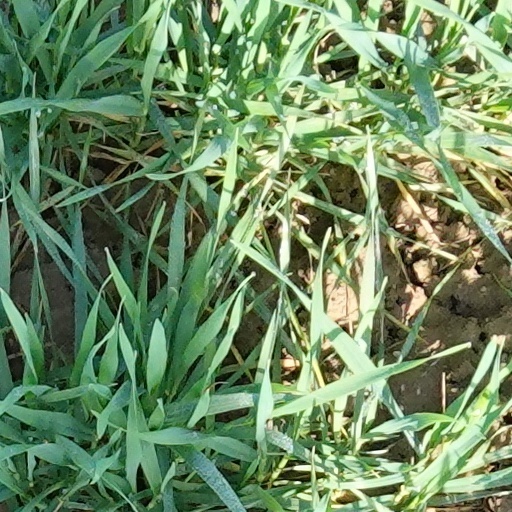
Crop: wheat